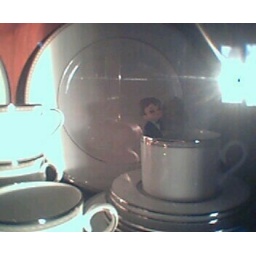
a plastic happy couple in a tea cup